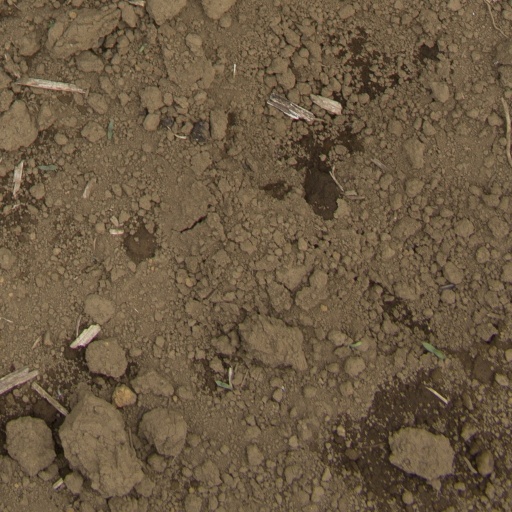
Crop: Jerusalem artichoke